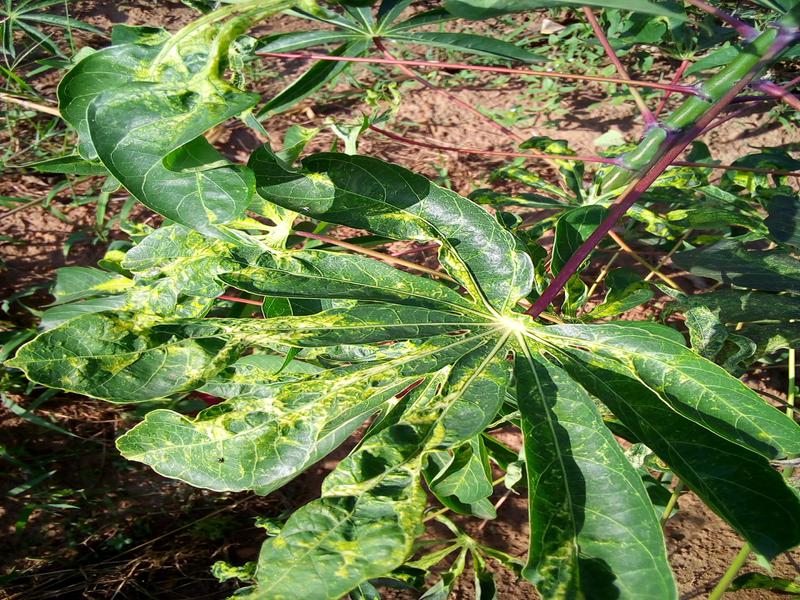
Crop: cassava
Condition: mosaic_disease